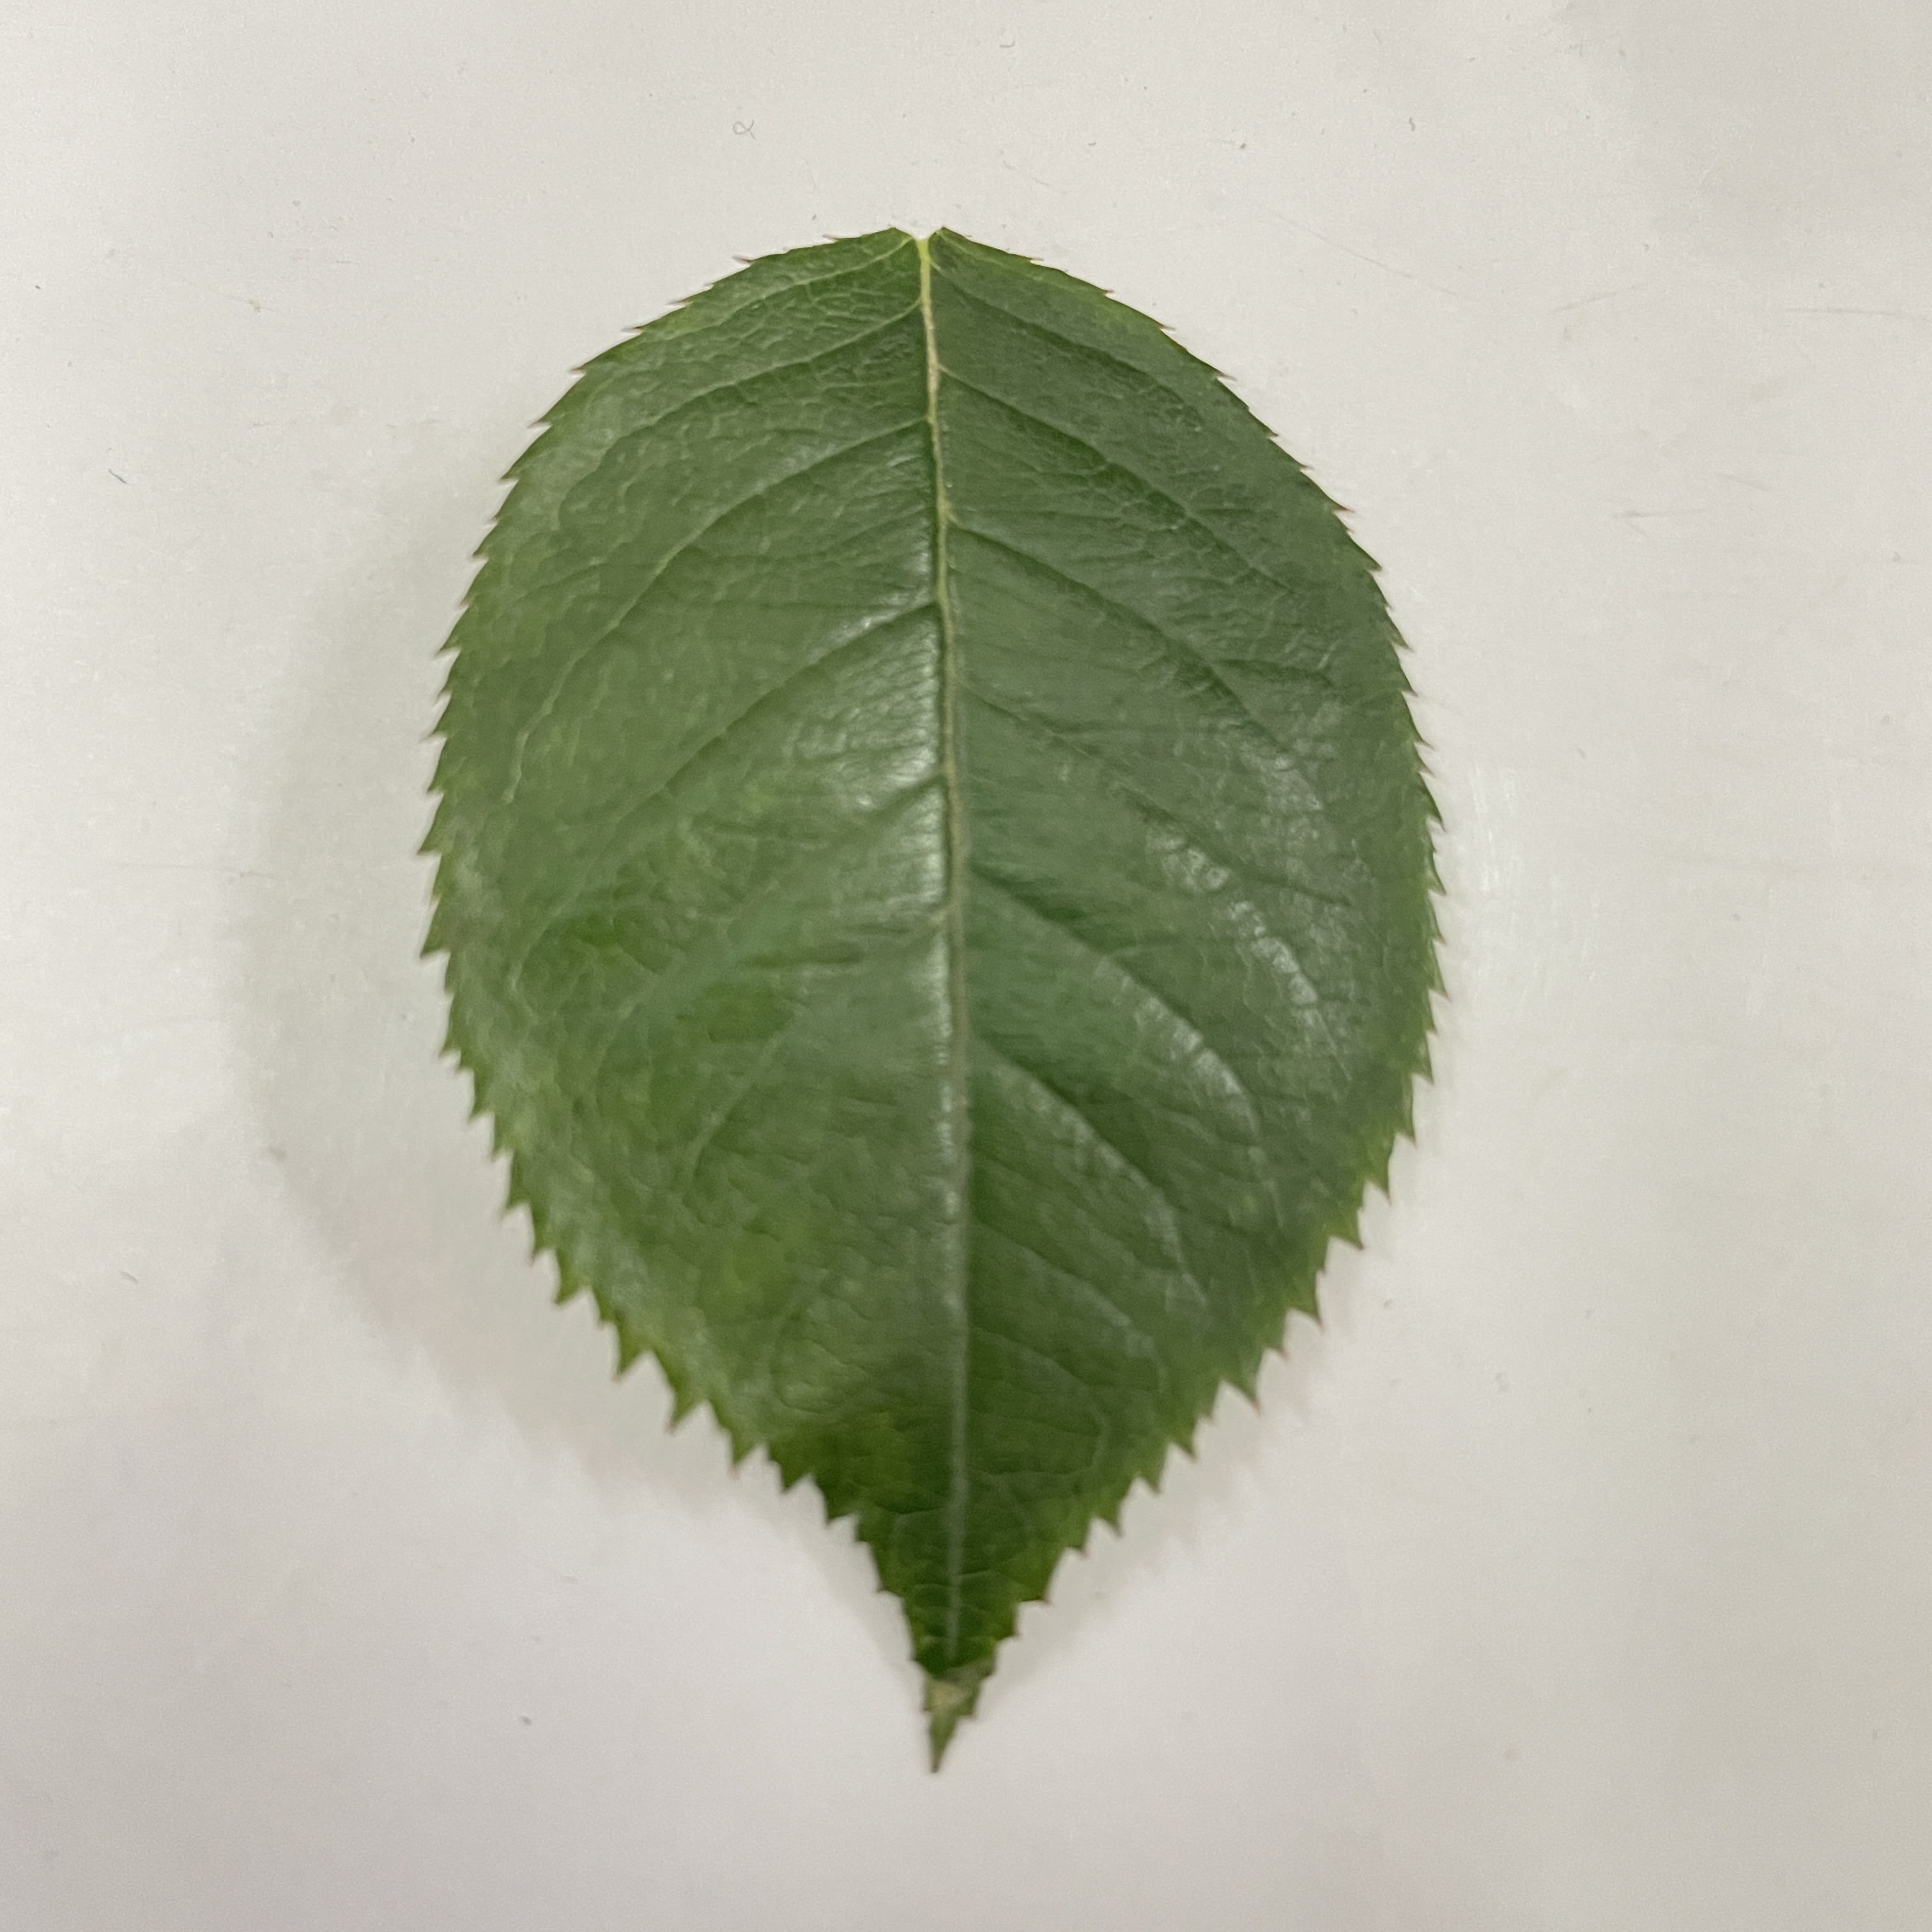
Label: Healthy Leaf